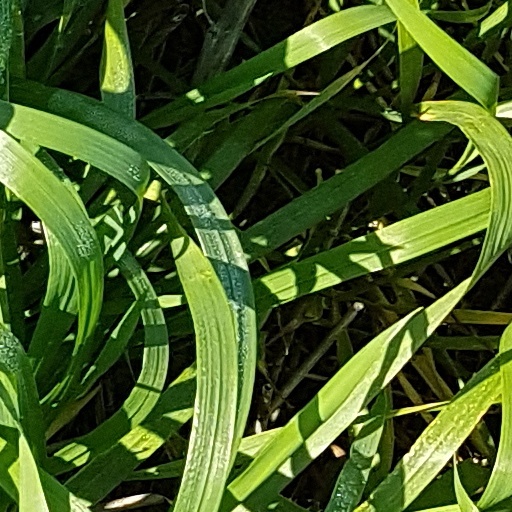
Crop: wheat